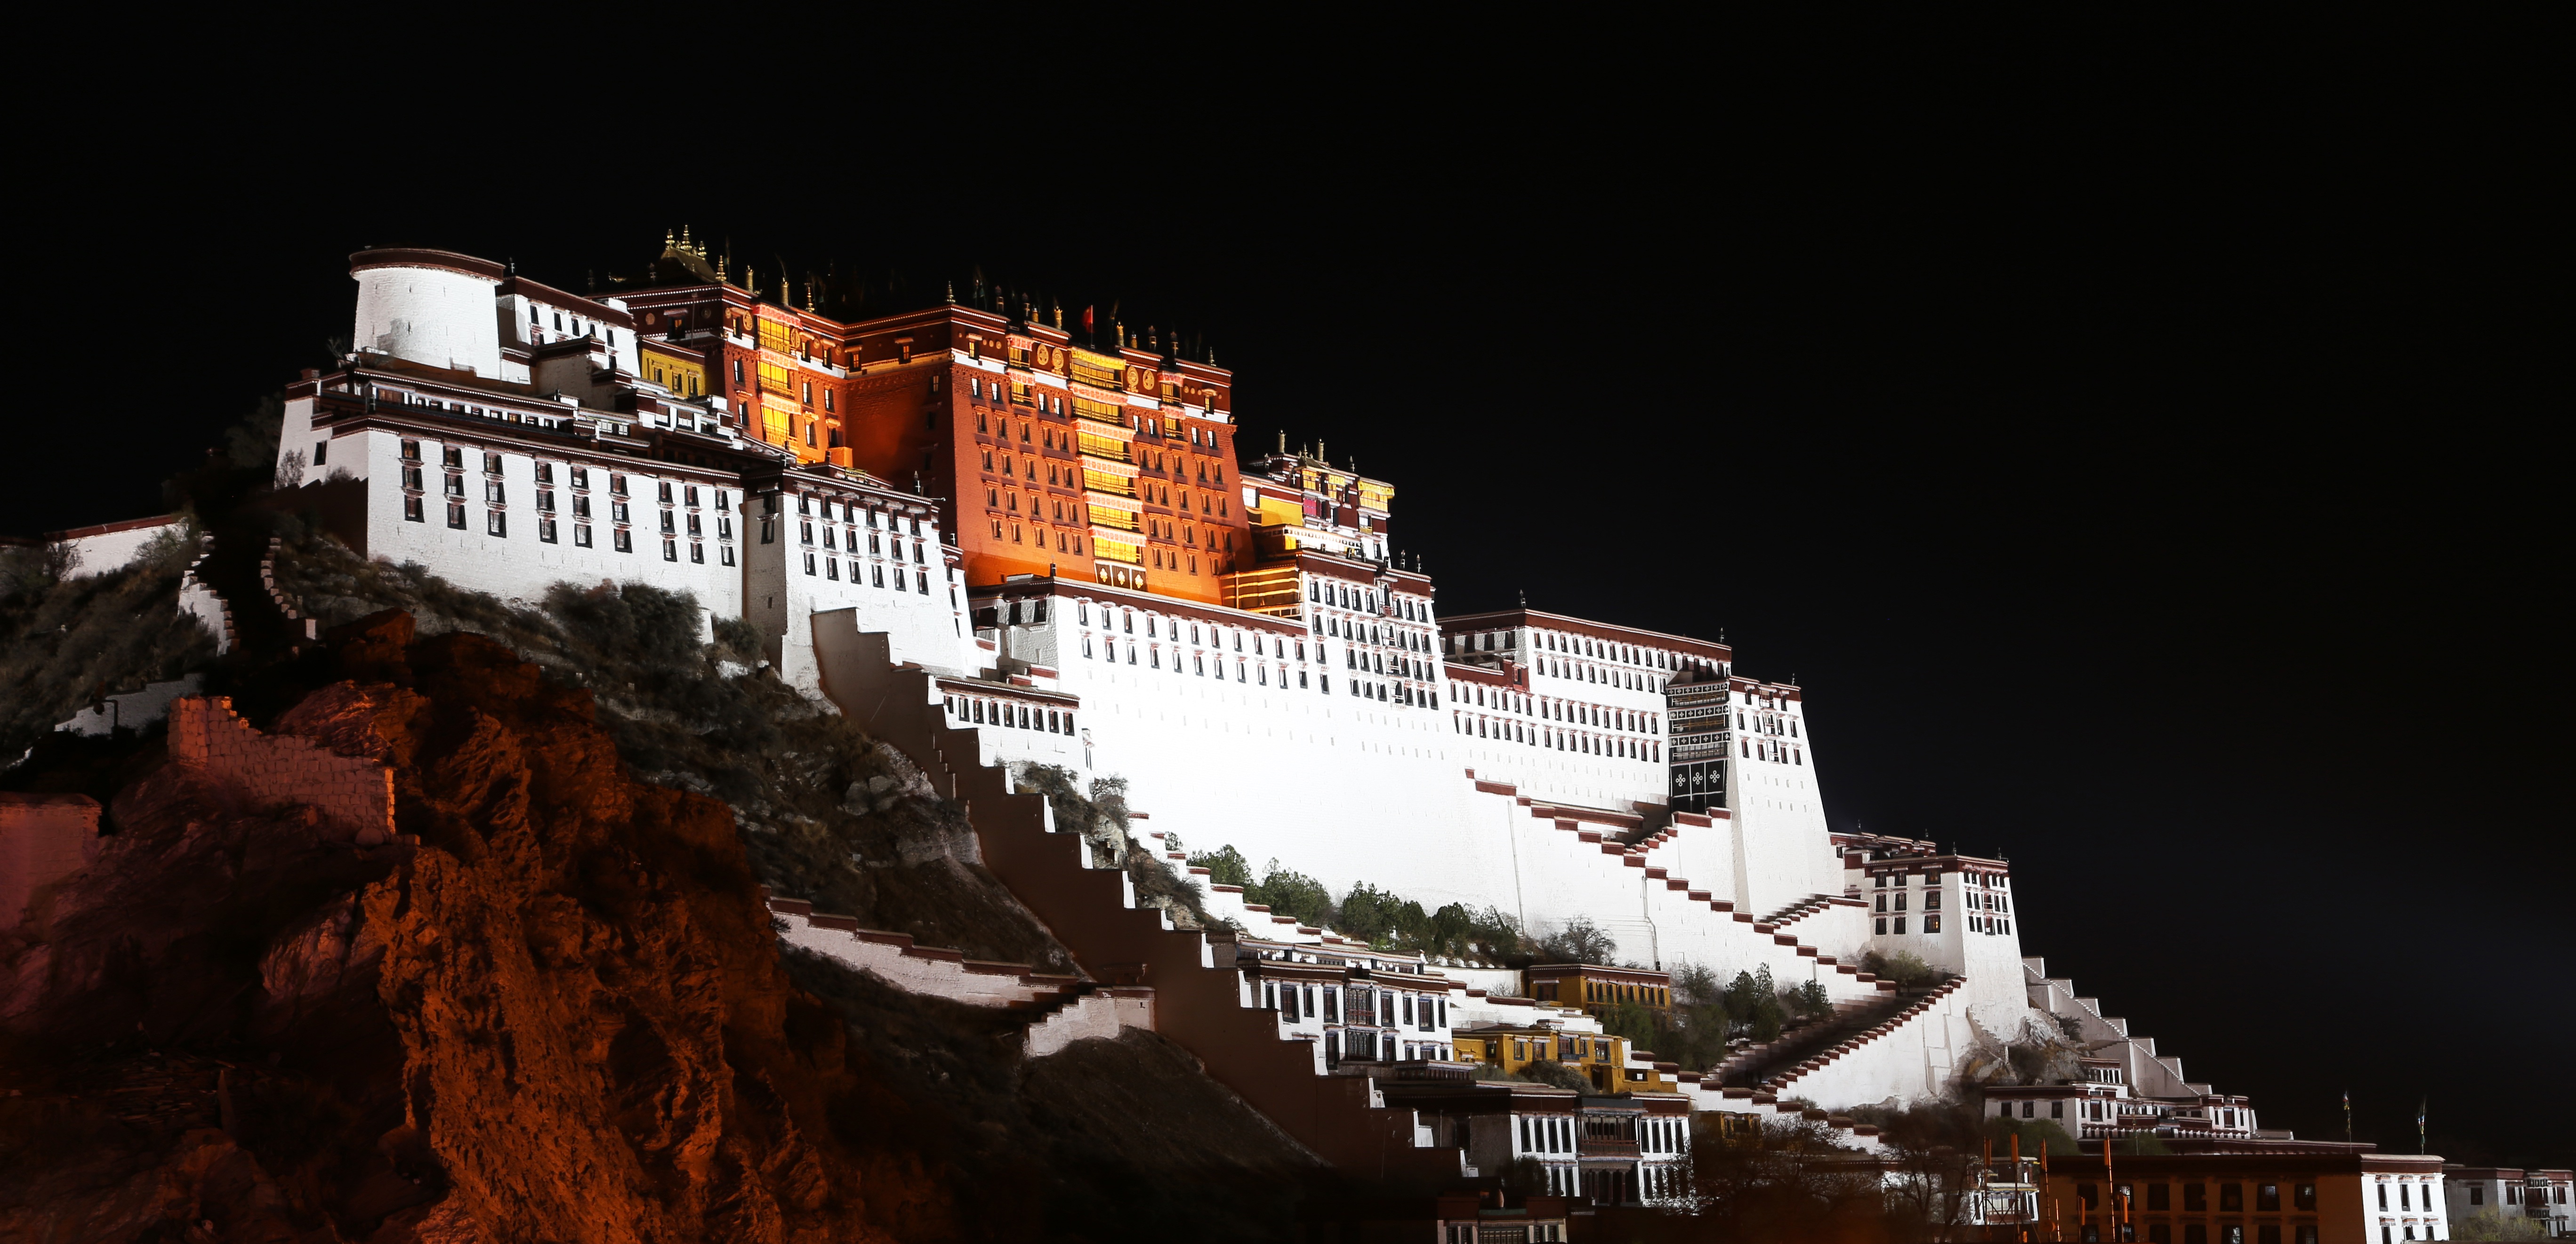
night, cityscape, vehicle, tower, landmark, tibet, the potala palace, the solemn, the magnificent